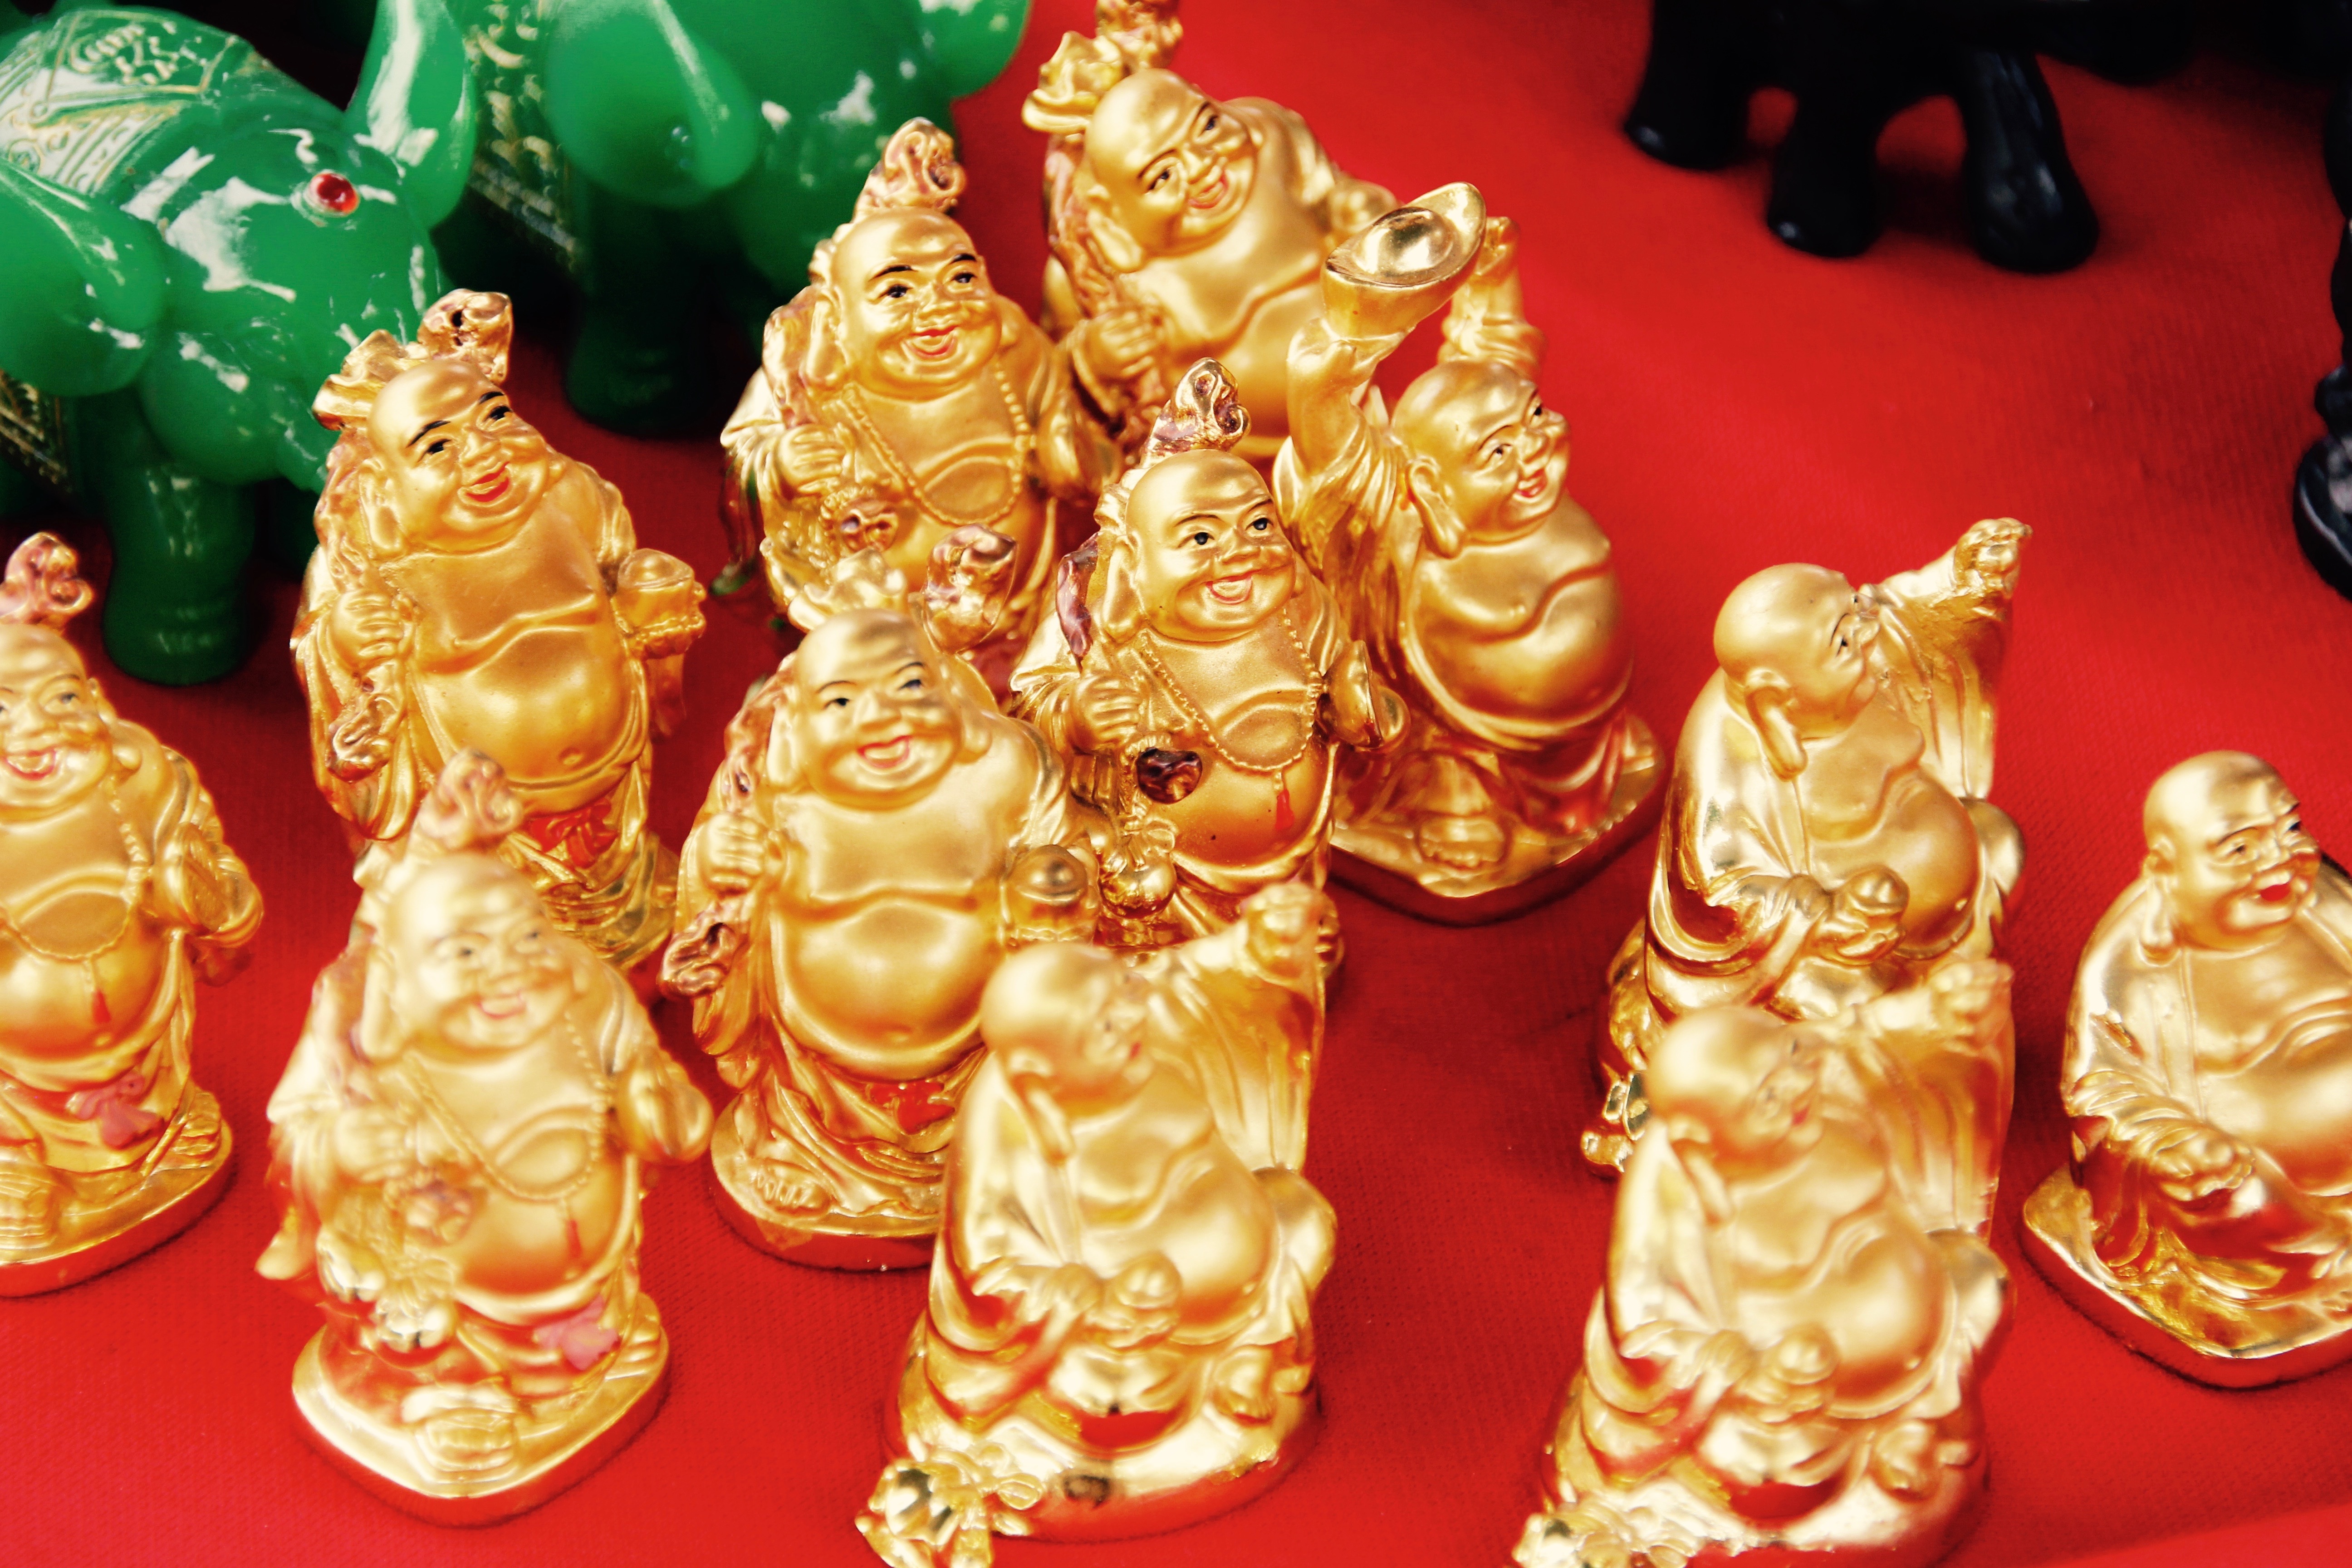
palace, old, statue, buddhist, buddhism, religion, asia, board game, thailand, figure, meditation, gold, temple, altar, faith, chess, shrine, buddha, bangkok, carving, games, wat, southeast, thai buddha, chinese new year, amusement ride, indoor games and sports, tabletop game